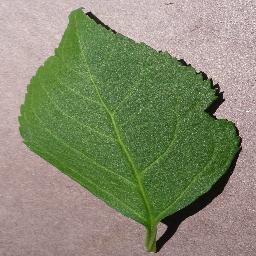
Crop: cherry
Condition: (including_sour)_healthy